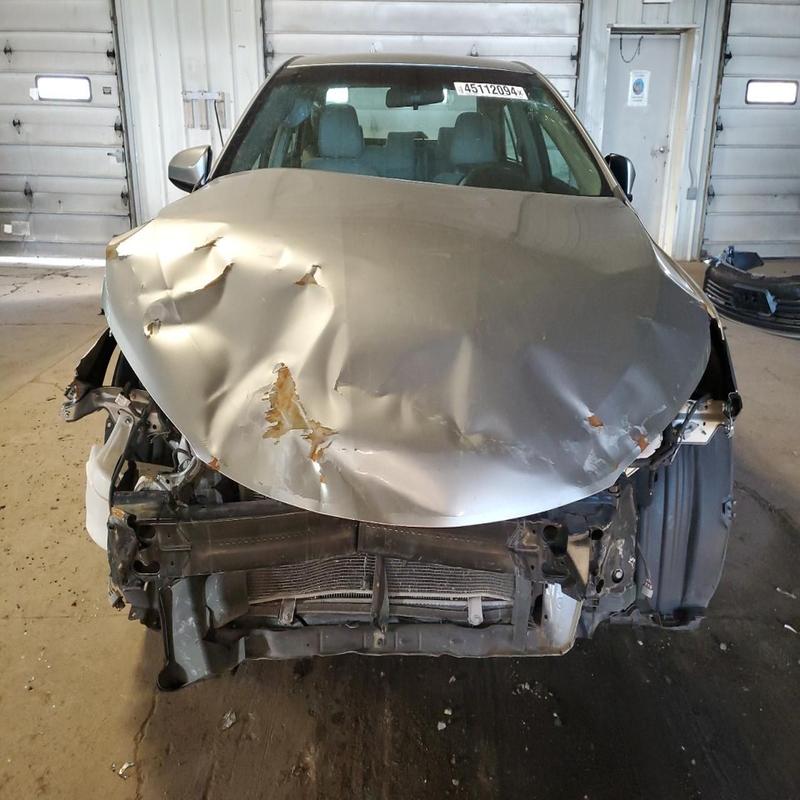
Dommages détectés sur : plaque d'immatriculation avant, pare-choc avant, feu avant droit, feu avant gauche, capot, pare-brise avant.
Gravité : majeur